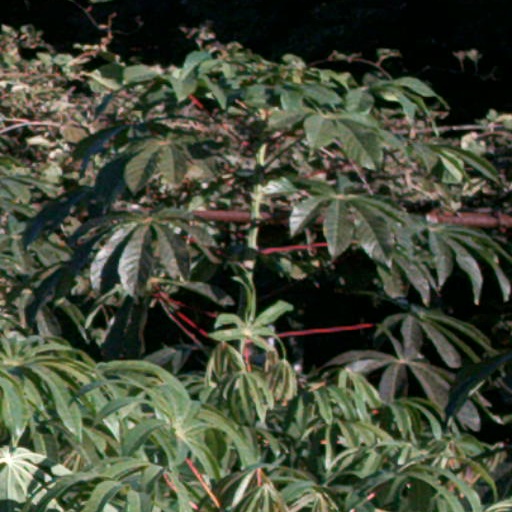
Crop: cassava